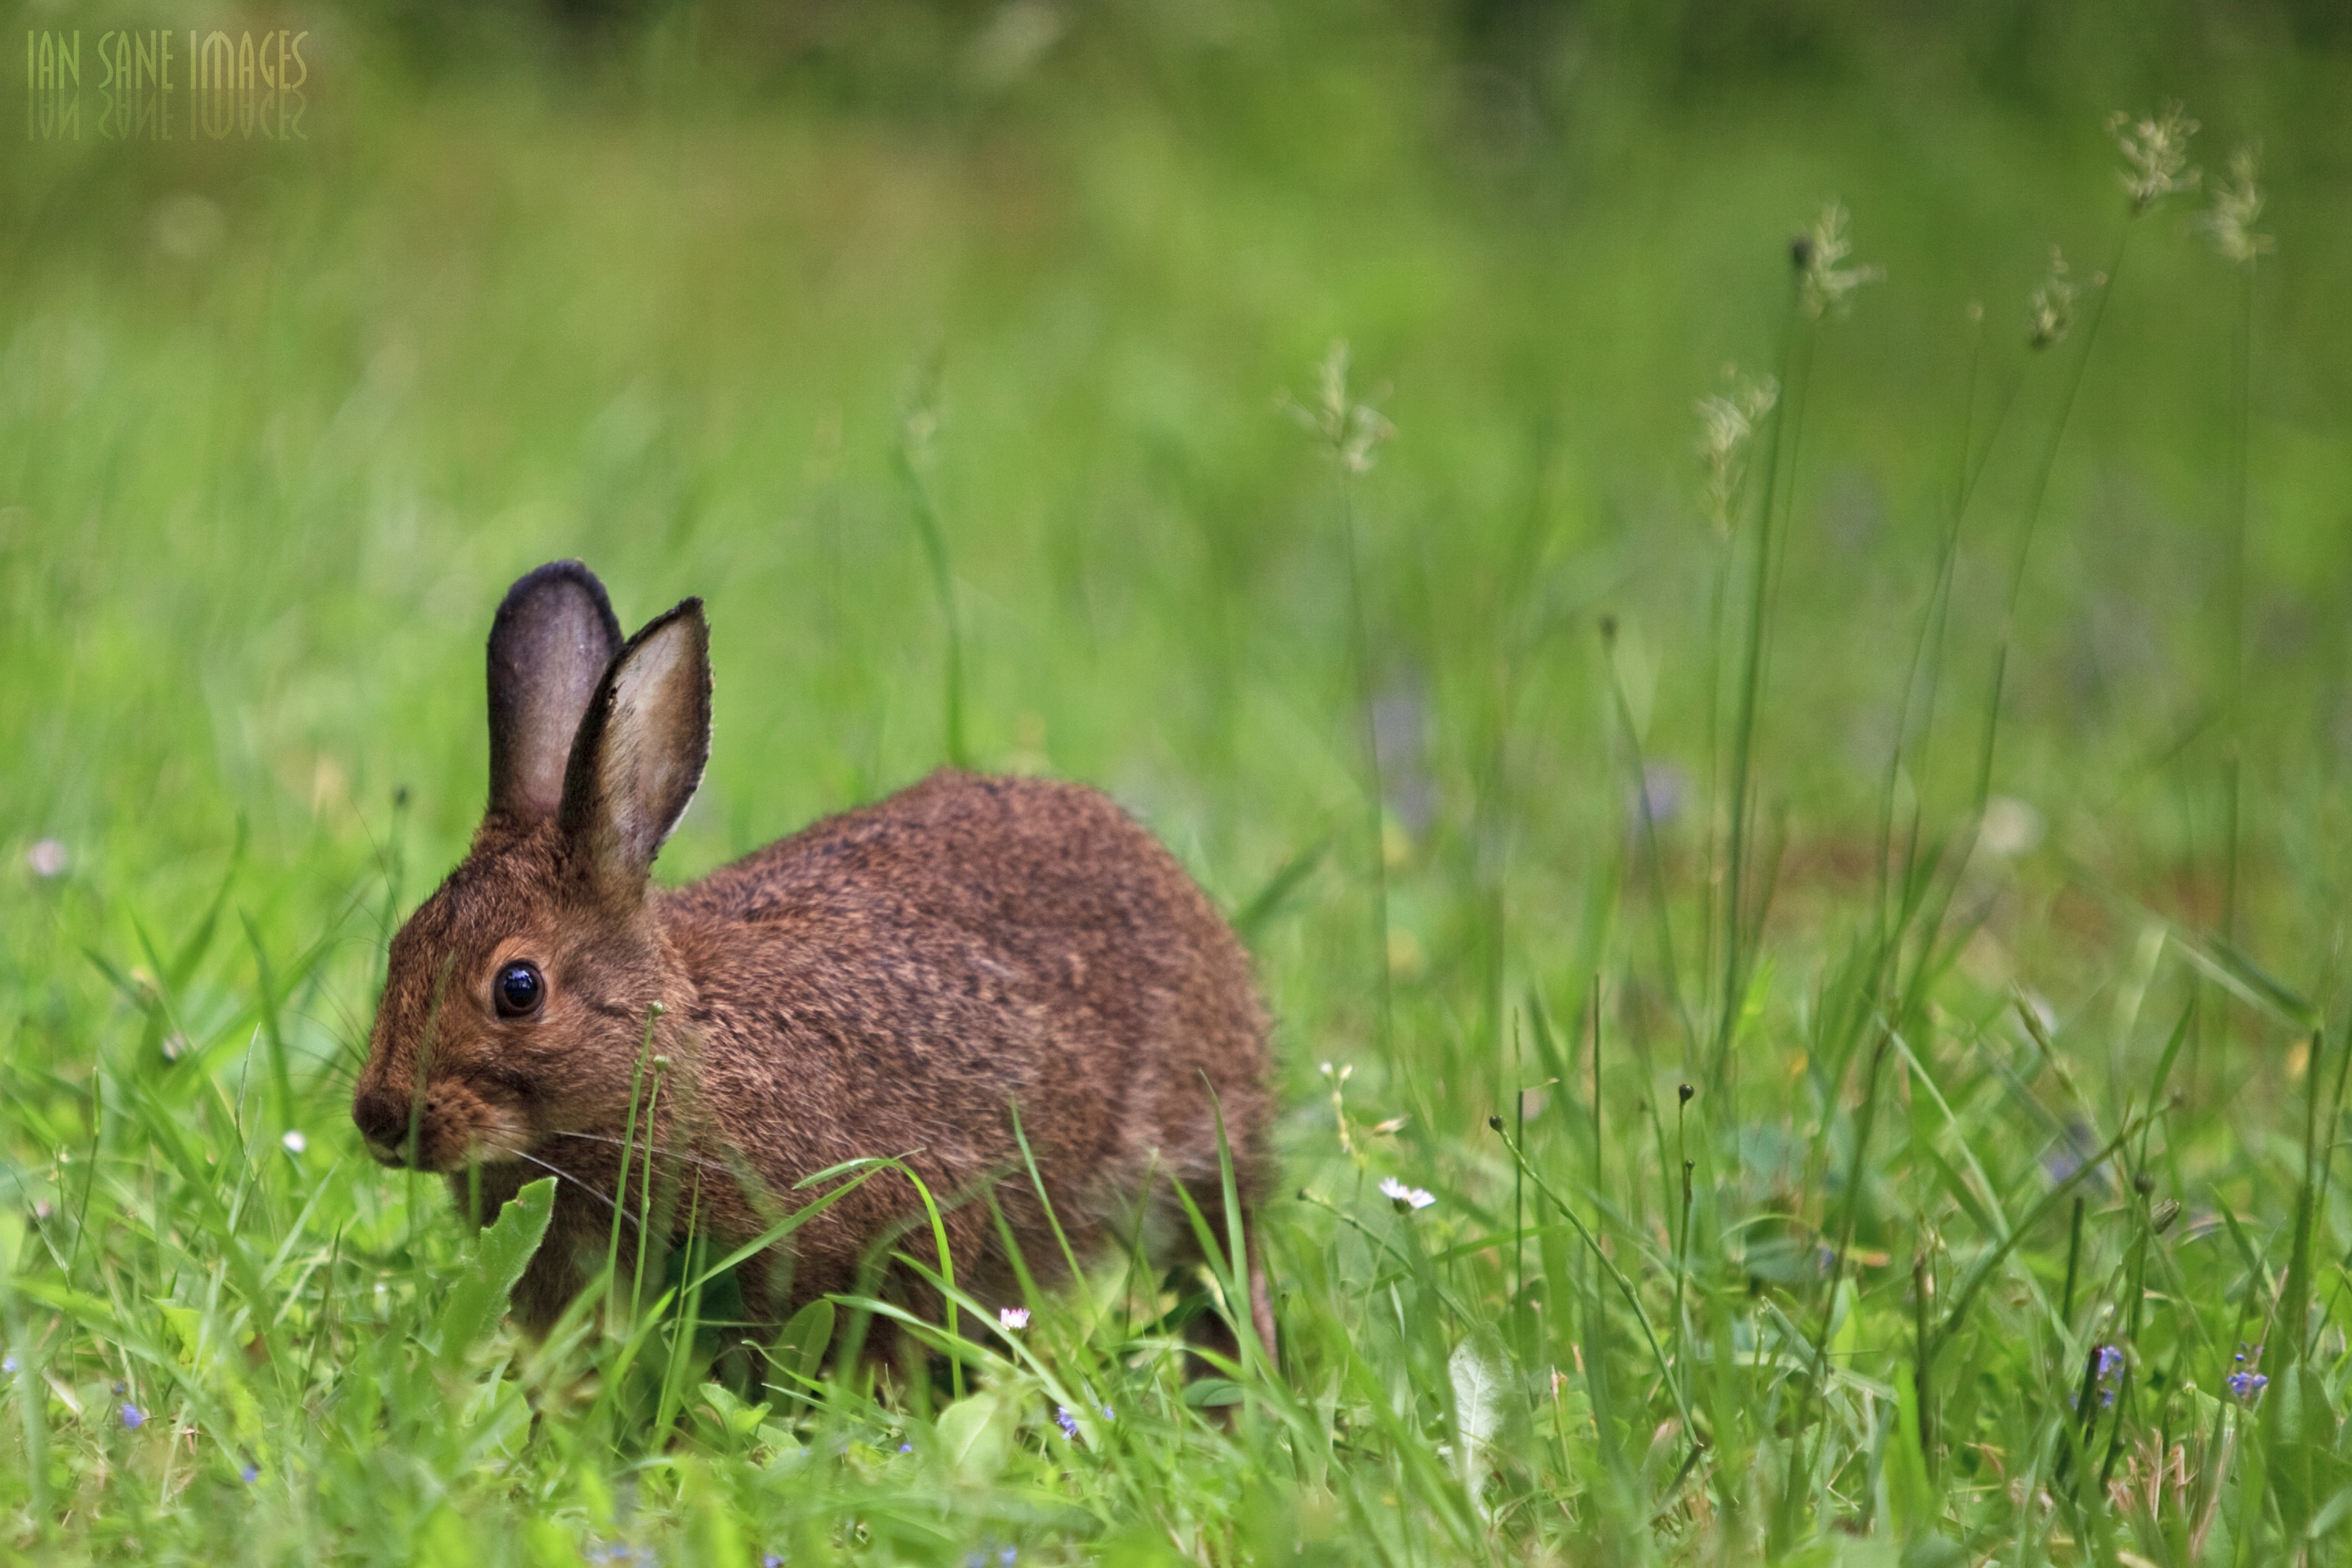
grass, field, lawn, camera, photography, meadow, prairie, wildlife, green, lens, pasture, canon, park, mammal, two, fauna, rabbit, hare, eos, is, ef, of, silver, grassland, eye, falls, vertebrate, mark, ii, 5d, state, images, usm, bunny, f28l, oregon, ian, sane, sublimity, 70200mm, wabbit, bunnywunny, domestic rabbit, rabits and hares